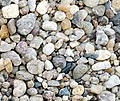
Surface type: gravel